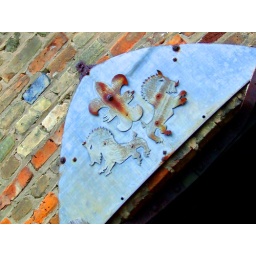
details from the castle in Elgin, IL = over the door to the back entry of the main tower